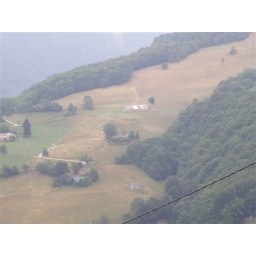
the Artiel is the house in the middle just below the rusted barn roof structure